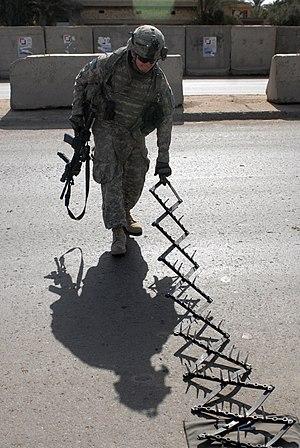
La herse est un instrument hérissé de pointes verticales que militaires, douaniers ou agents de police peuvent au besoin placer en travers de la route pour créer un barrage routier ou fermer un poste de douane. Si un véhicule force le passage, ses pneumatiques sont crevés, ce qui le force à s'arrêter.